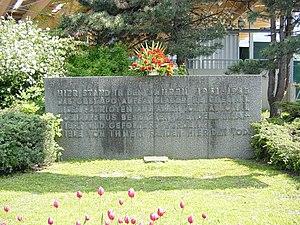
Le camp de Reichenau a été érigé en Allemagne, en août 1941, dans la partie Est de la ville d'Innsbruck, sur instruction du Reichssicherheitshauptamt de Berlin, en collaboration avec le bureau fédéral du travail d'Innsbruck. Il s'agissait d'un « camp de rééducation par le travail » destiné aux prisonniers politiques arretés par la gestapo.